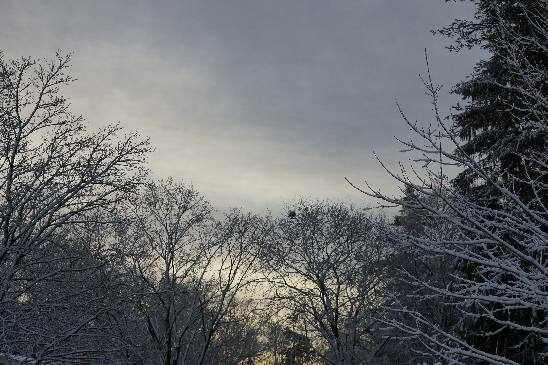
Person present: No